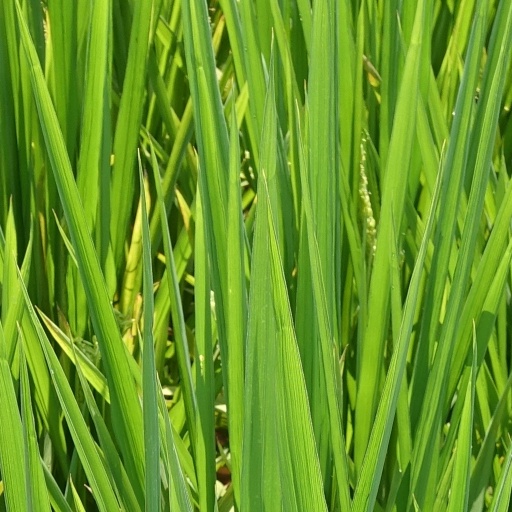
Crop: rice